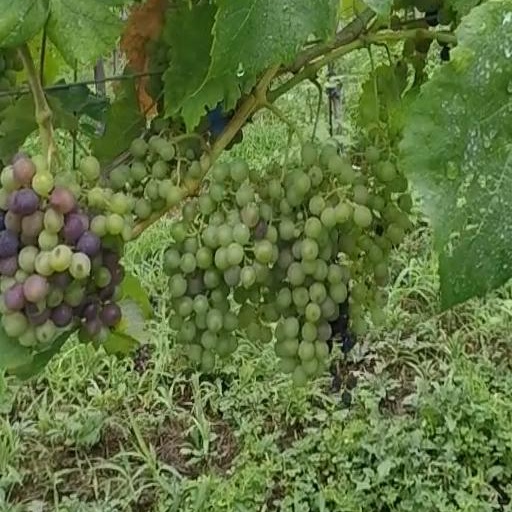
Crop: grape